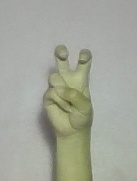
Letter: toot